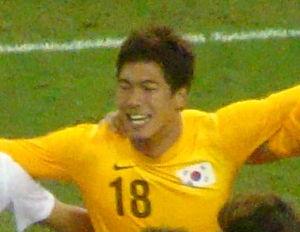
Lee Bum-young, né le 2 avril 1989 à Séoul, en Corée du Sud, est un joueur de football international sud-coréen, qui évolue au poste de gardien de but.